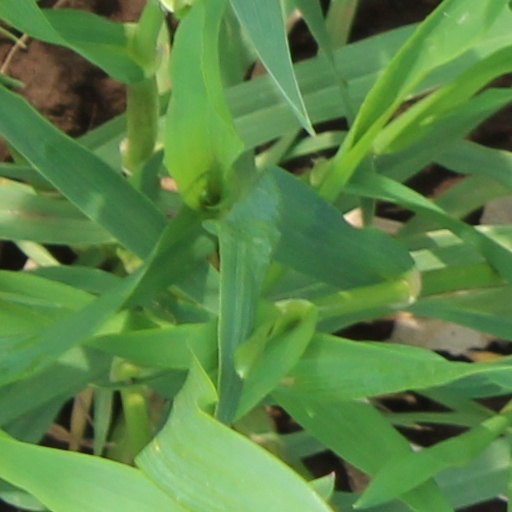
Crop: wheat